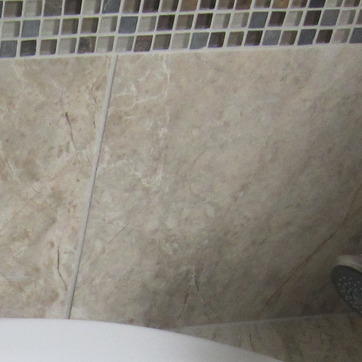
Material: polishedstone